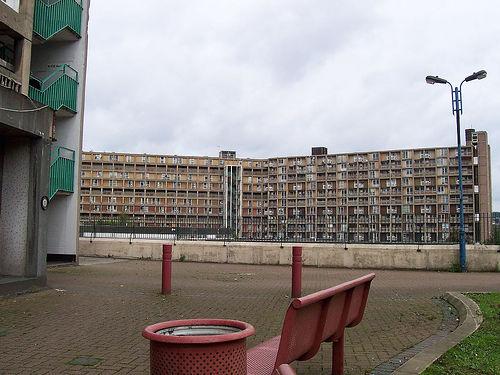
Weather: cloudy or overcast